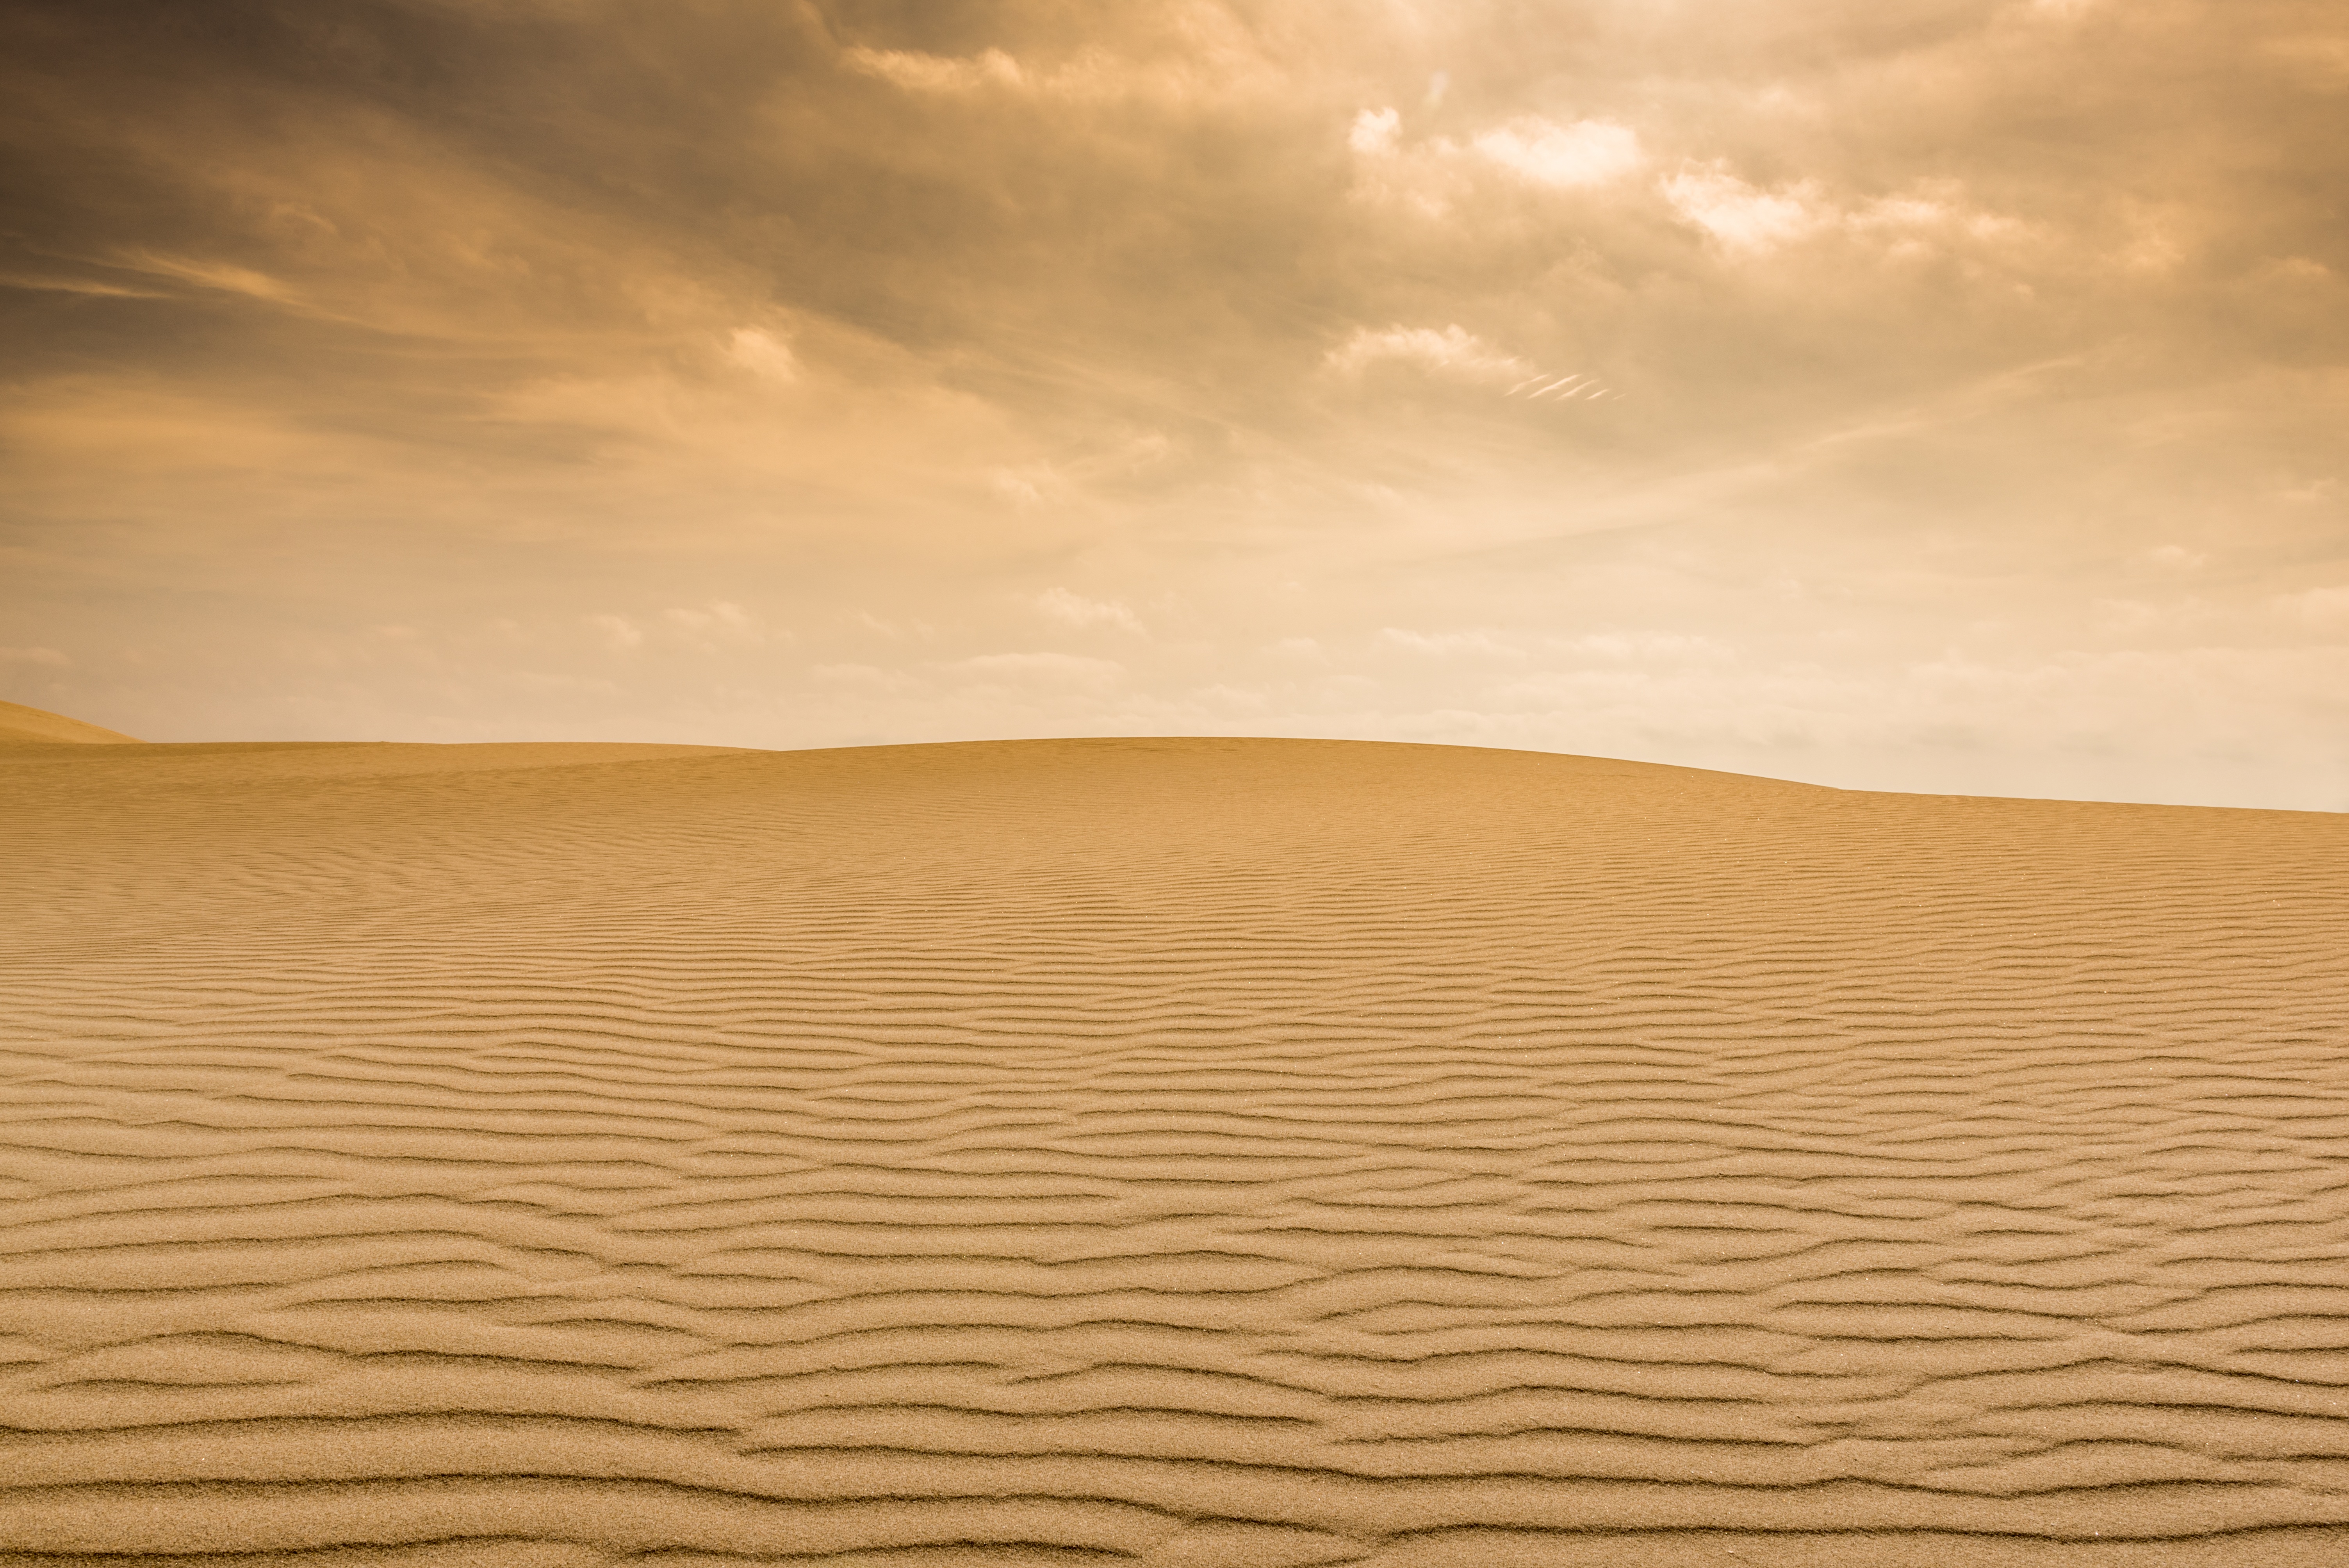
landscape, nature, sand, horizon, cloudy, hill, desert, dune, wind, dry, pattern, plain, surface, ripples, plateau, scene, habitat, shape, ecosystem, sahara, nobody, pristine, landform, erg, natural environment, geographical feature, aeolian landform